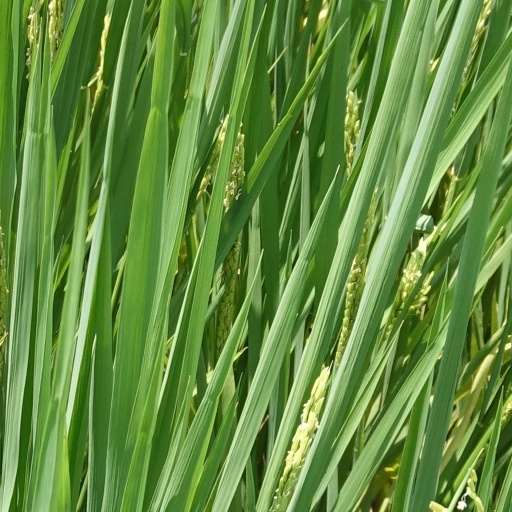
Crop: rice